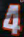
Number: 4